Thiviers station

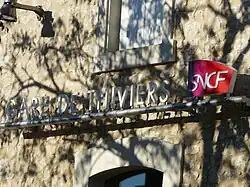

Thiviers is a railway station in Thiviers, Nouvelle-Aquitaine, France. The station is located on the Limoges-Bénédictins - Périgueux railway line. The station is served by TER (local) services operated by SNCF.